Fashion and clothing in the Philippines

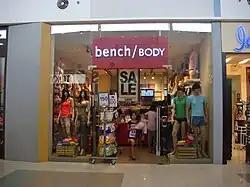
Bench, a Filipino clothing brand

period, it evolved into the modern "classic" barong tagalog, being much shorter with less ostentatious folded collars, while still retaining the sheer fabric and other baro characteristics. They were also worn with smaller hats like bowler hats ("sombrero hongo") or native buntal hats. They were initially paired with looser trousers, though they gradually assumed the dimensions of modern trousers by the end of the 19th century. The colors of the barong tagalog also became more muted and monochromatic, in contrast to the colorful barong mahaba ensembles of earlier decades. Barong tagalog ensembles from the mid-19th century onwards were usually combinations of black and white, blue and white, or all-white. Baro worn by commoners also favored darker colors like brown or blue, usually paired with white silk pants.